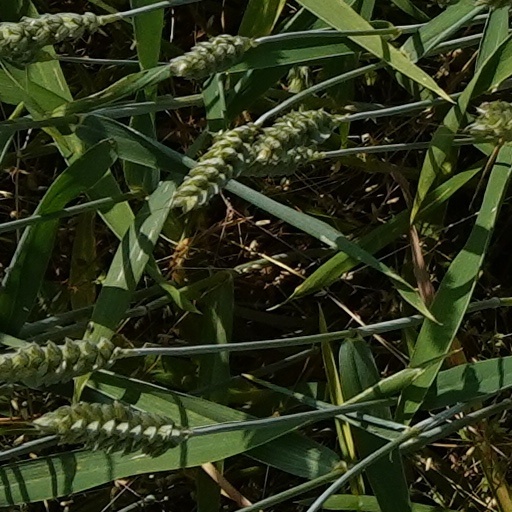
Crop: wheat